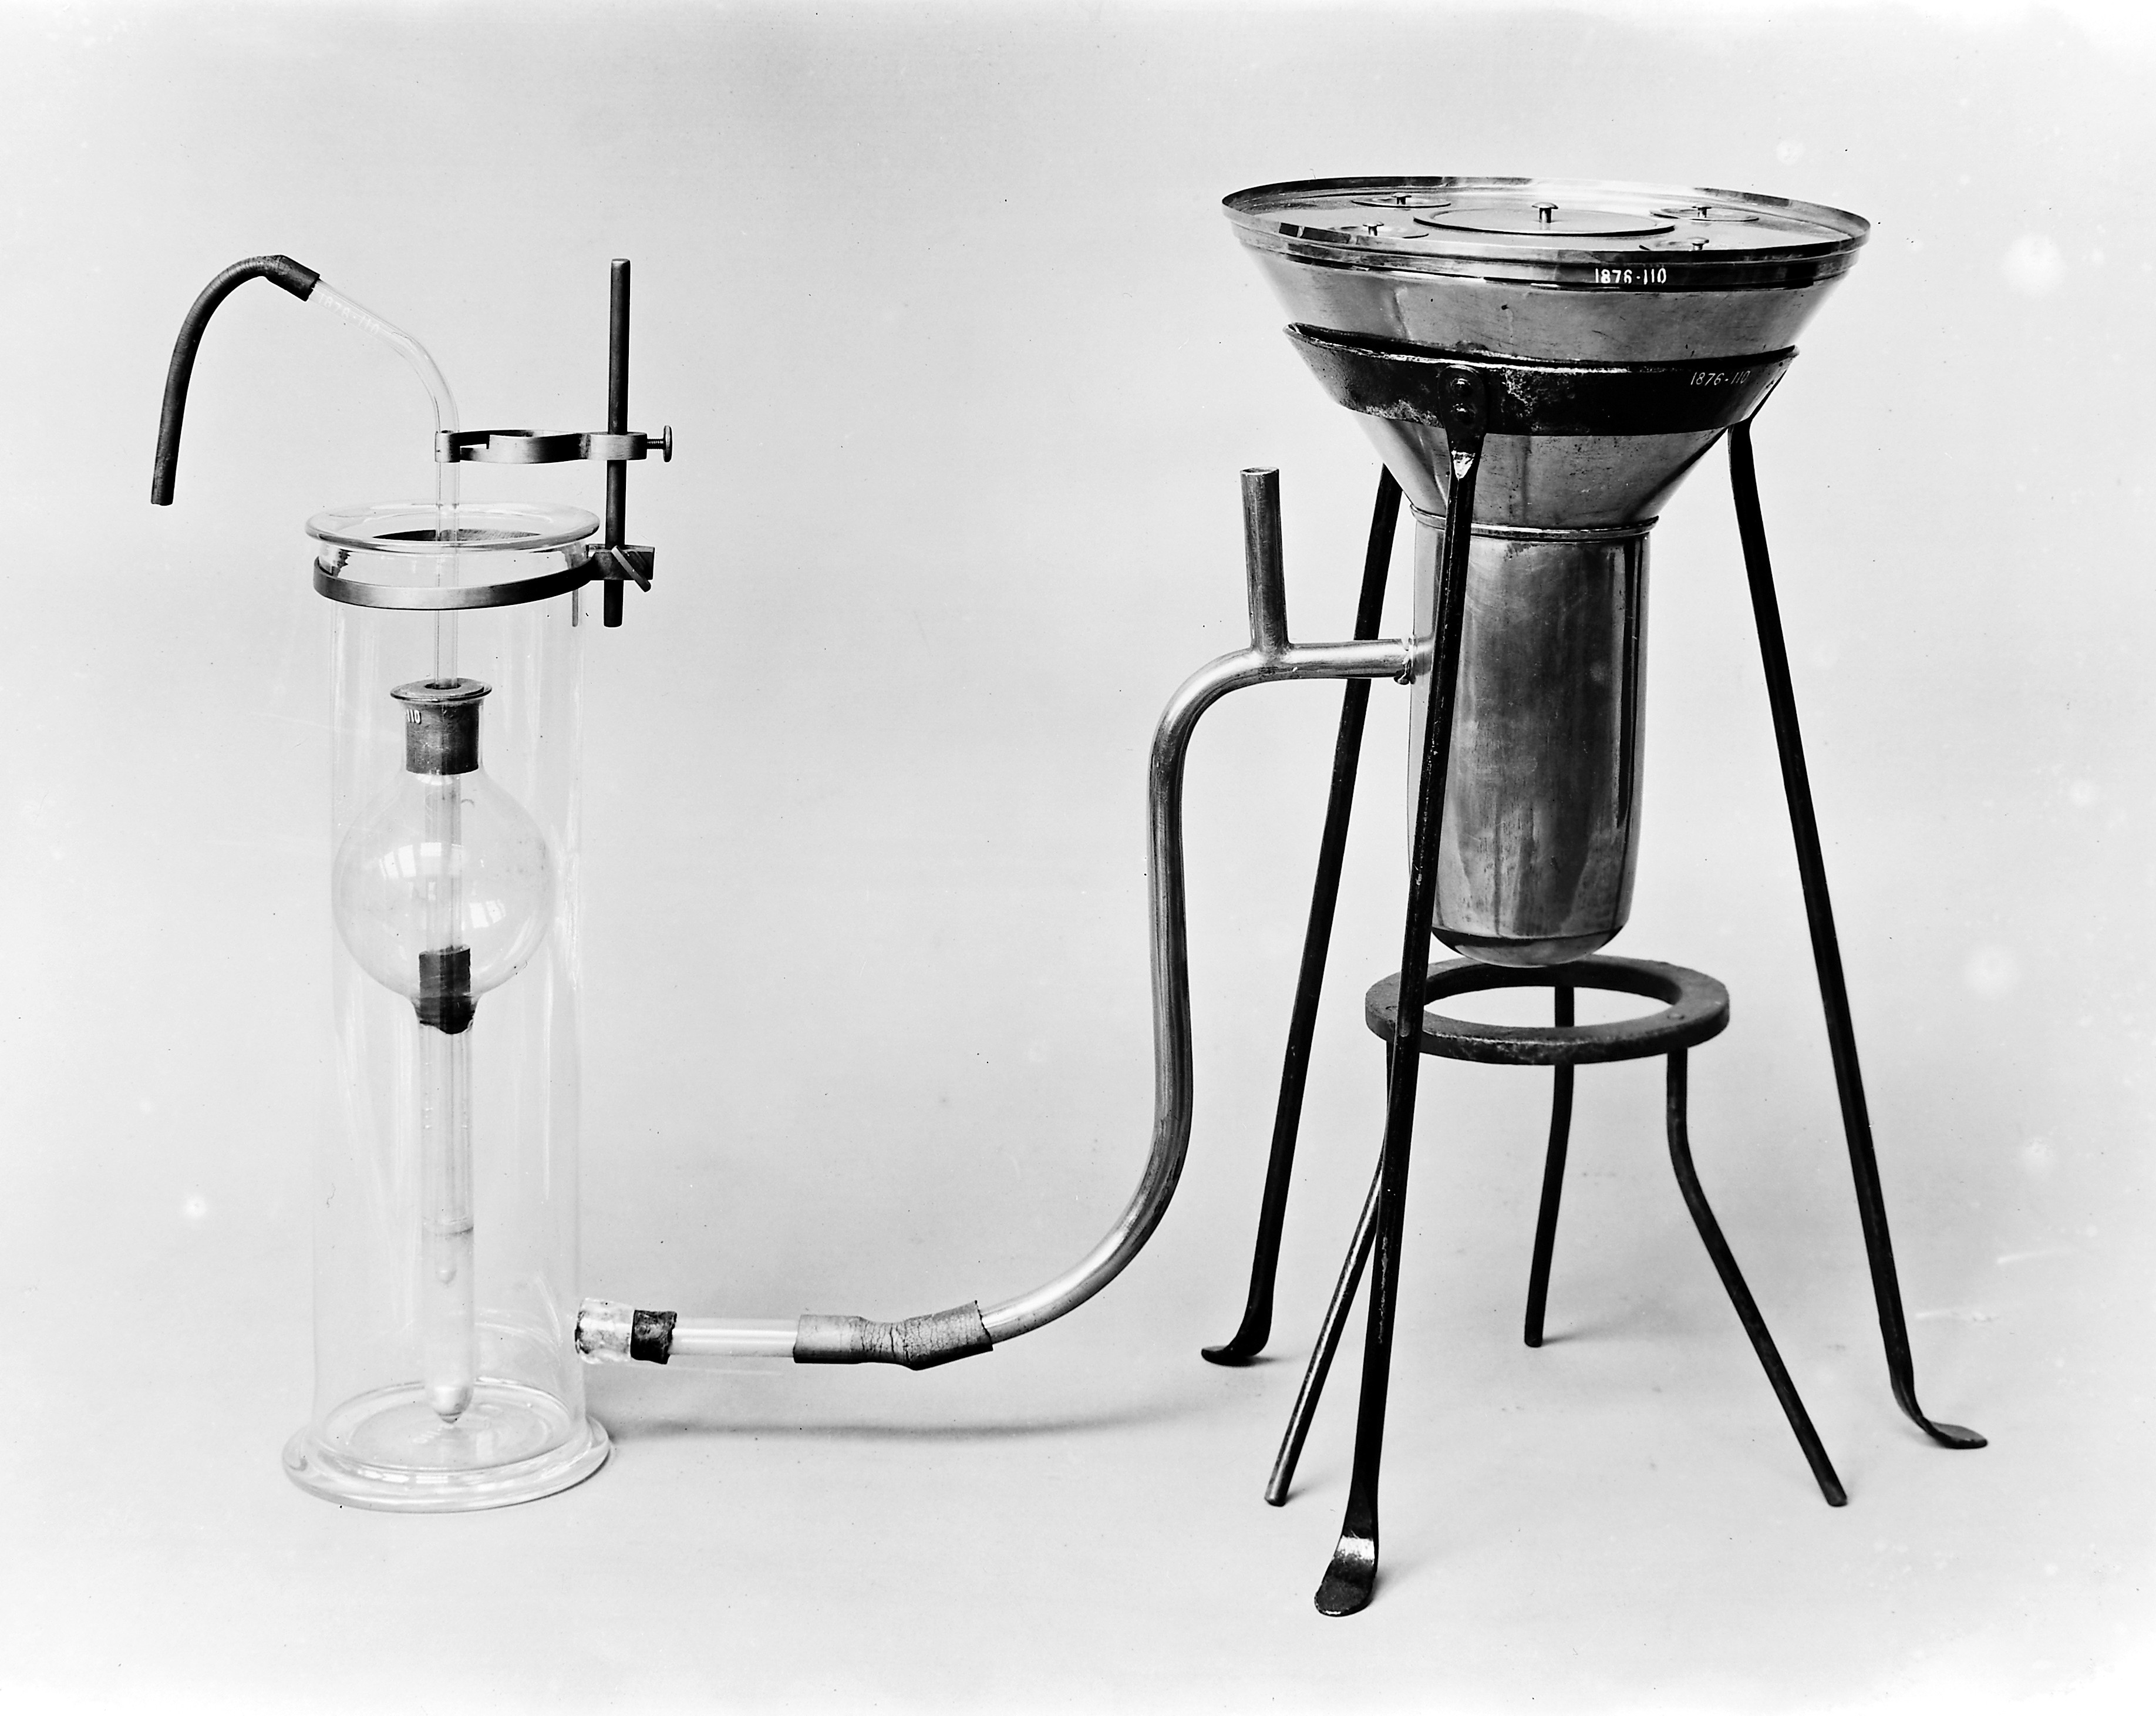
Bunsen water bath. Devised by Bunsen Wellcome Images Keywords: Robert Wilhelm Eberhard Bunsen; chemistry, 19th century; chemistry, apparatus, monochrome black-and-white photograph
Specialty: lab-equipment
Image credit: "Bunsen water bath, 1850 Wellcome M0004594", wikimedia:Laboratory equipment via Wikimedia Commons, licensed cc-by-4.0. Source: https://upload.wikimedia.org/wikipedia/commons/a/af/Bunsen_water_bath%2C_1850_Wellcome_M0004594.jpg